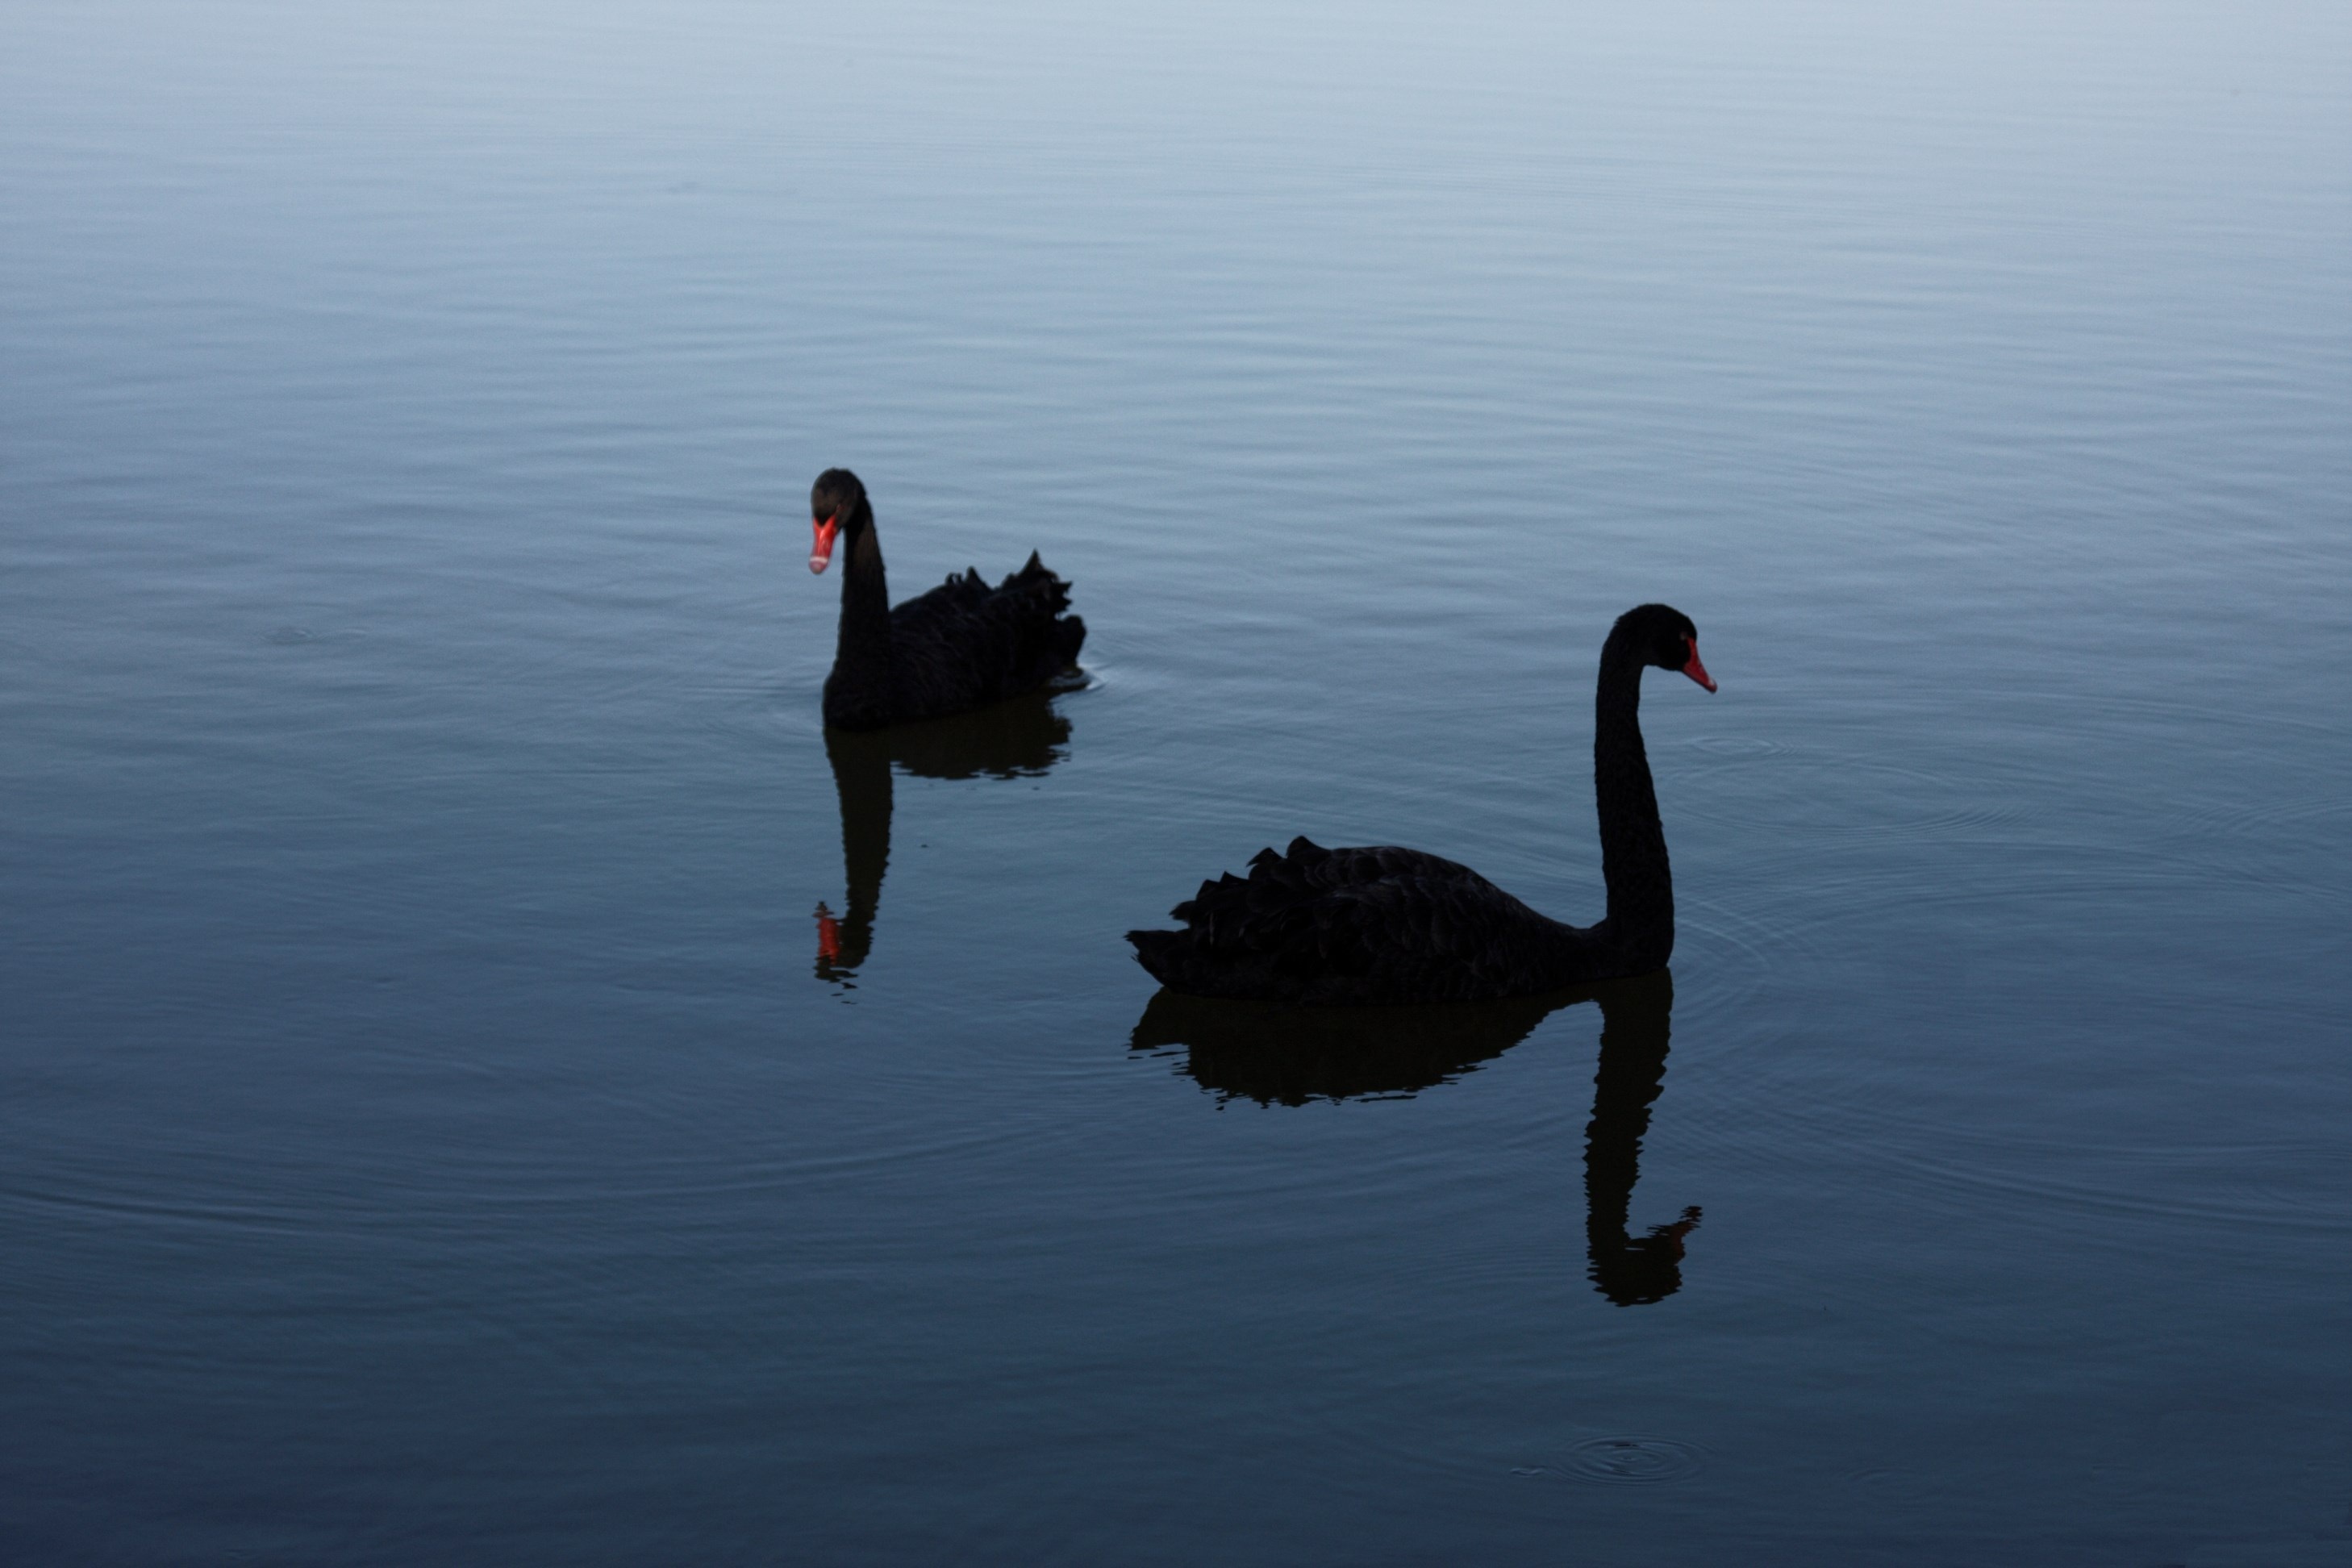
sea, water, silhouette, bird, wing, reflection, swan, waterfowl, water bird, rare, black swan, ducks geese and swans, probability